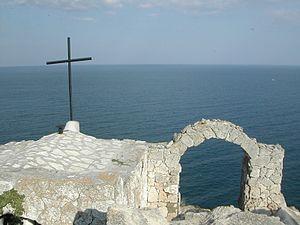
Kaliakra est le nom d'un cap de Bulgarie, sur la mer Noire. C'est, également, un site archéologique et historique ainsi qu'une réserve naturelle.